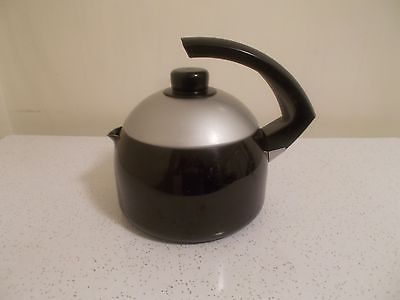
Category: kettle